Alpha-1 blocker

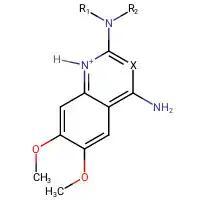
Variation of structure 2,4-diamino-6,7-dimethoxyquinazoline., Where X = CH, N

Tamsulosin is most potent alpha 1 blocker and has the most selectivity for alpha 1a receptors. It has no beta-blocking activity.